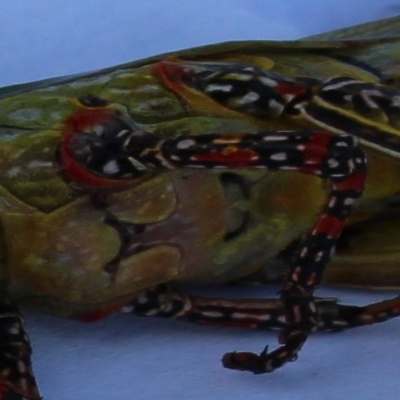
Crop: Maize
Condition: grasshoper